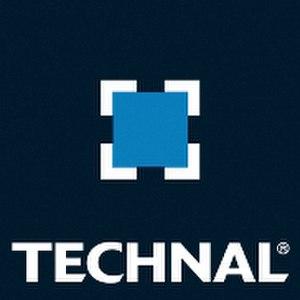
Logo Technal